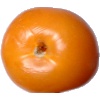
Label: yellow_tomato